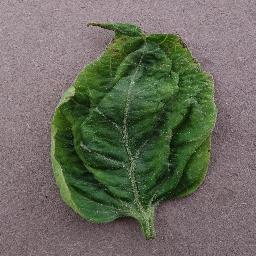
Label: Tomato___Tomato_Yellow_Leaf_Curl_Virus